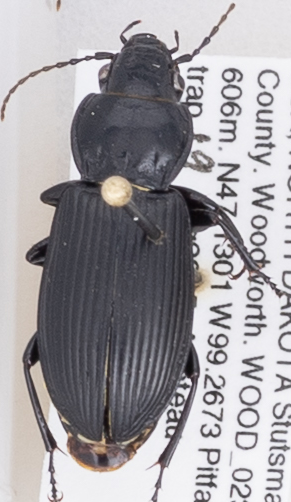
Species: Pterostichus melanarius melanarius
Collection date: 2015-08-19
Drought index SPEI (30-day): -1.204
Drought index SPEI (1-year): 0.018
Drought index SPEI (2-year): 0.63